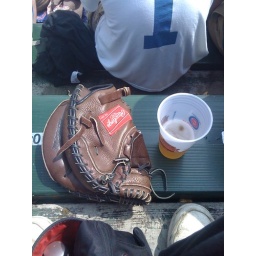
2009 Saving a seat in the left field bleachers